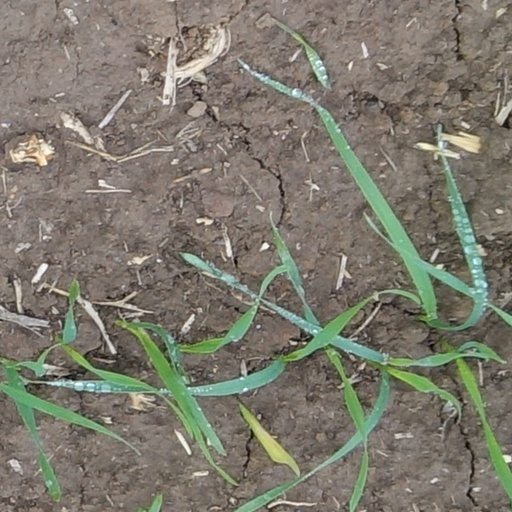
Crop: wheat